Cumberland School of Law

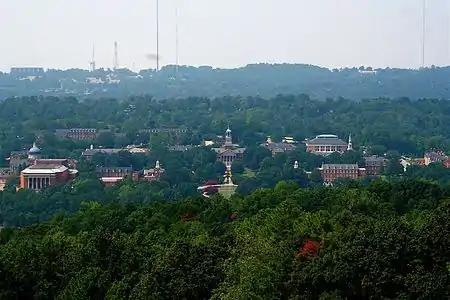
Bird's-eye view of the campus

Second- and third-year courses allow students more choices and some degree of specialization. Cumberland offers a balance of traditional courses, such as Criminal Procedure, Family Law, and Basic Federal Income Tax, and practical courses, such as Basic and Advanced Trial Skills, Business Drafting, Real Estate Transactions, and Law Office Practice and Management.